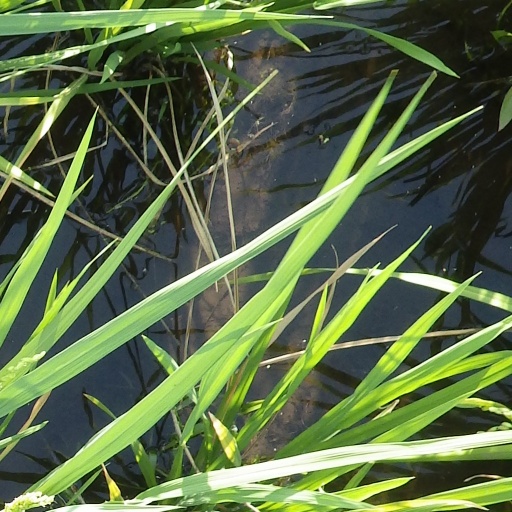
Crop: rice